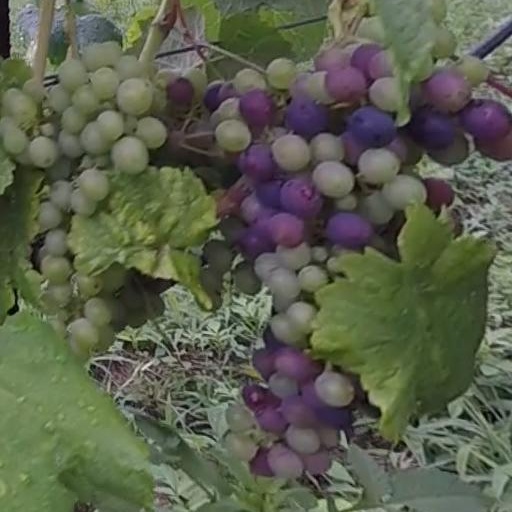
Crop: grape